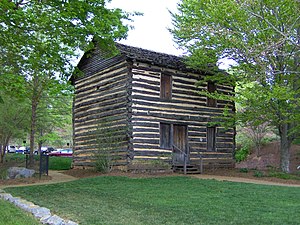
Jonesborough (Tennessee) / Historie / Lokale legender
The Christopher Taylor House, bygget. 1777. Står nu i byens park i det historiske område.
Jonesborough er en by i Washington County i Tennessee i det sydøstlige USA. Byen udgør det administrative centrum for countyet og regnes som den ældste by i Tennessee.